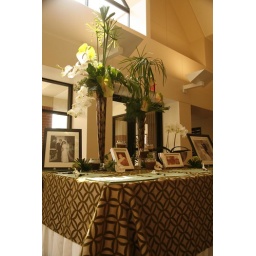
sign in table